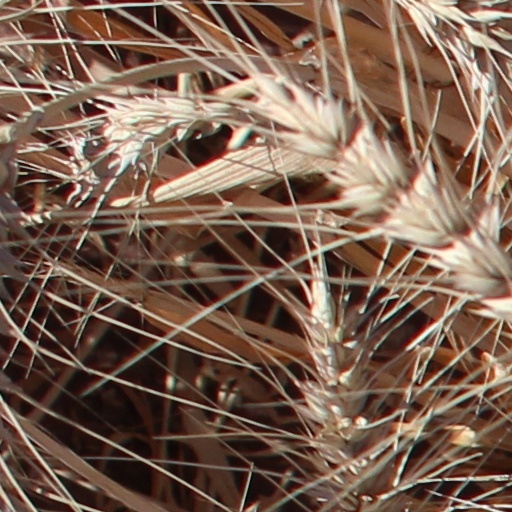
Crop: wheat